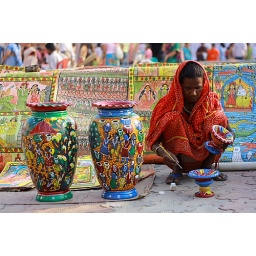
colorful pots are in making at &amp;quot;hastasilpa mela&amp;quot; (hand's craft fair), kolkata